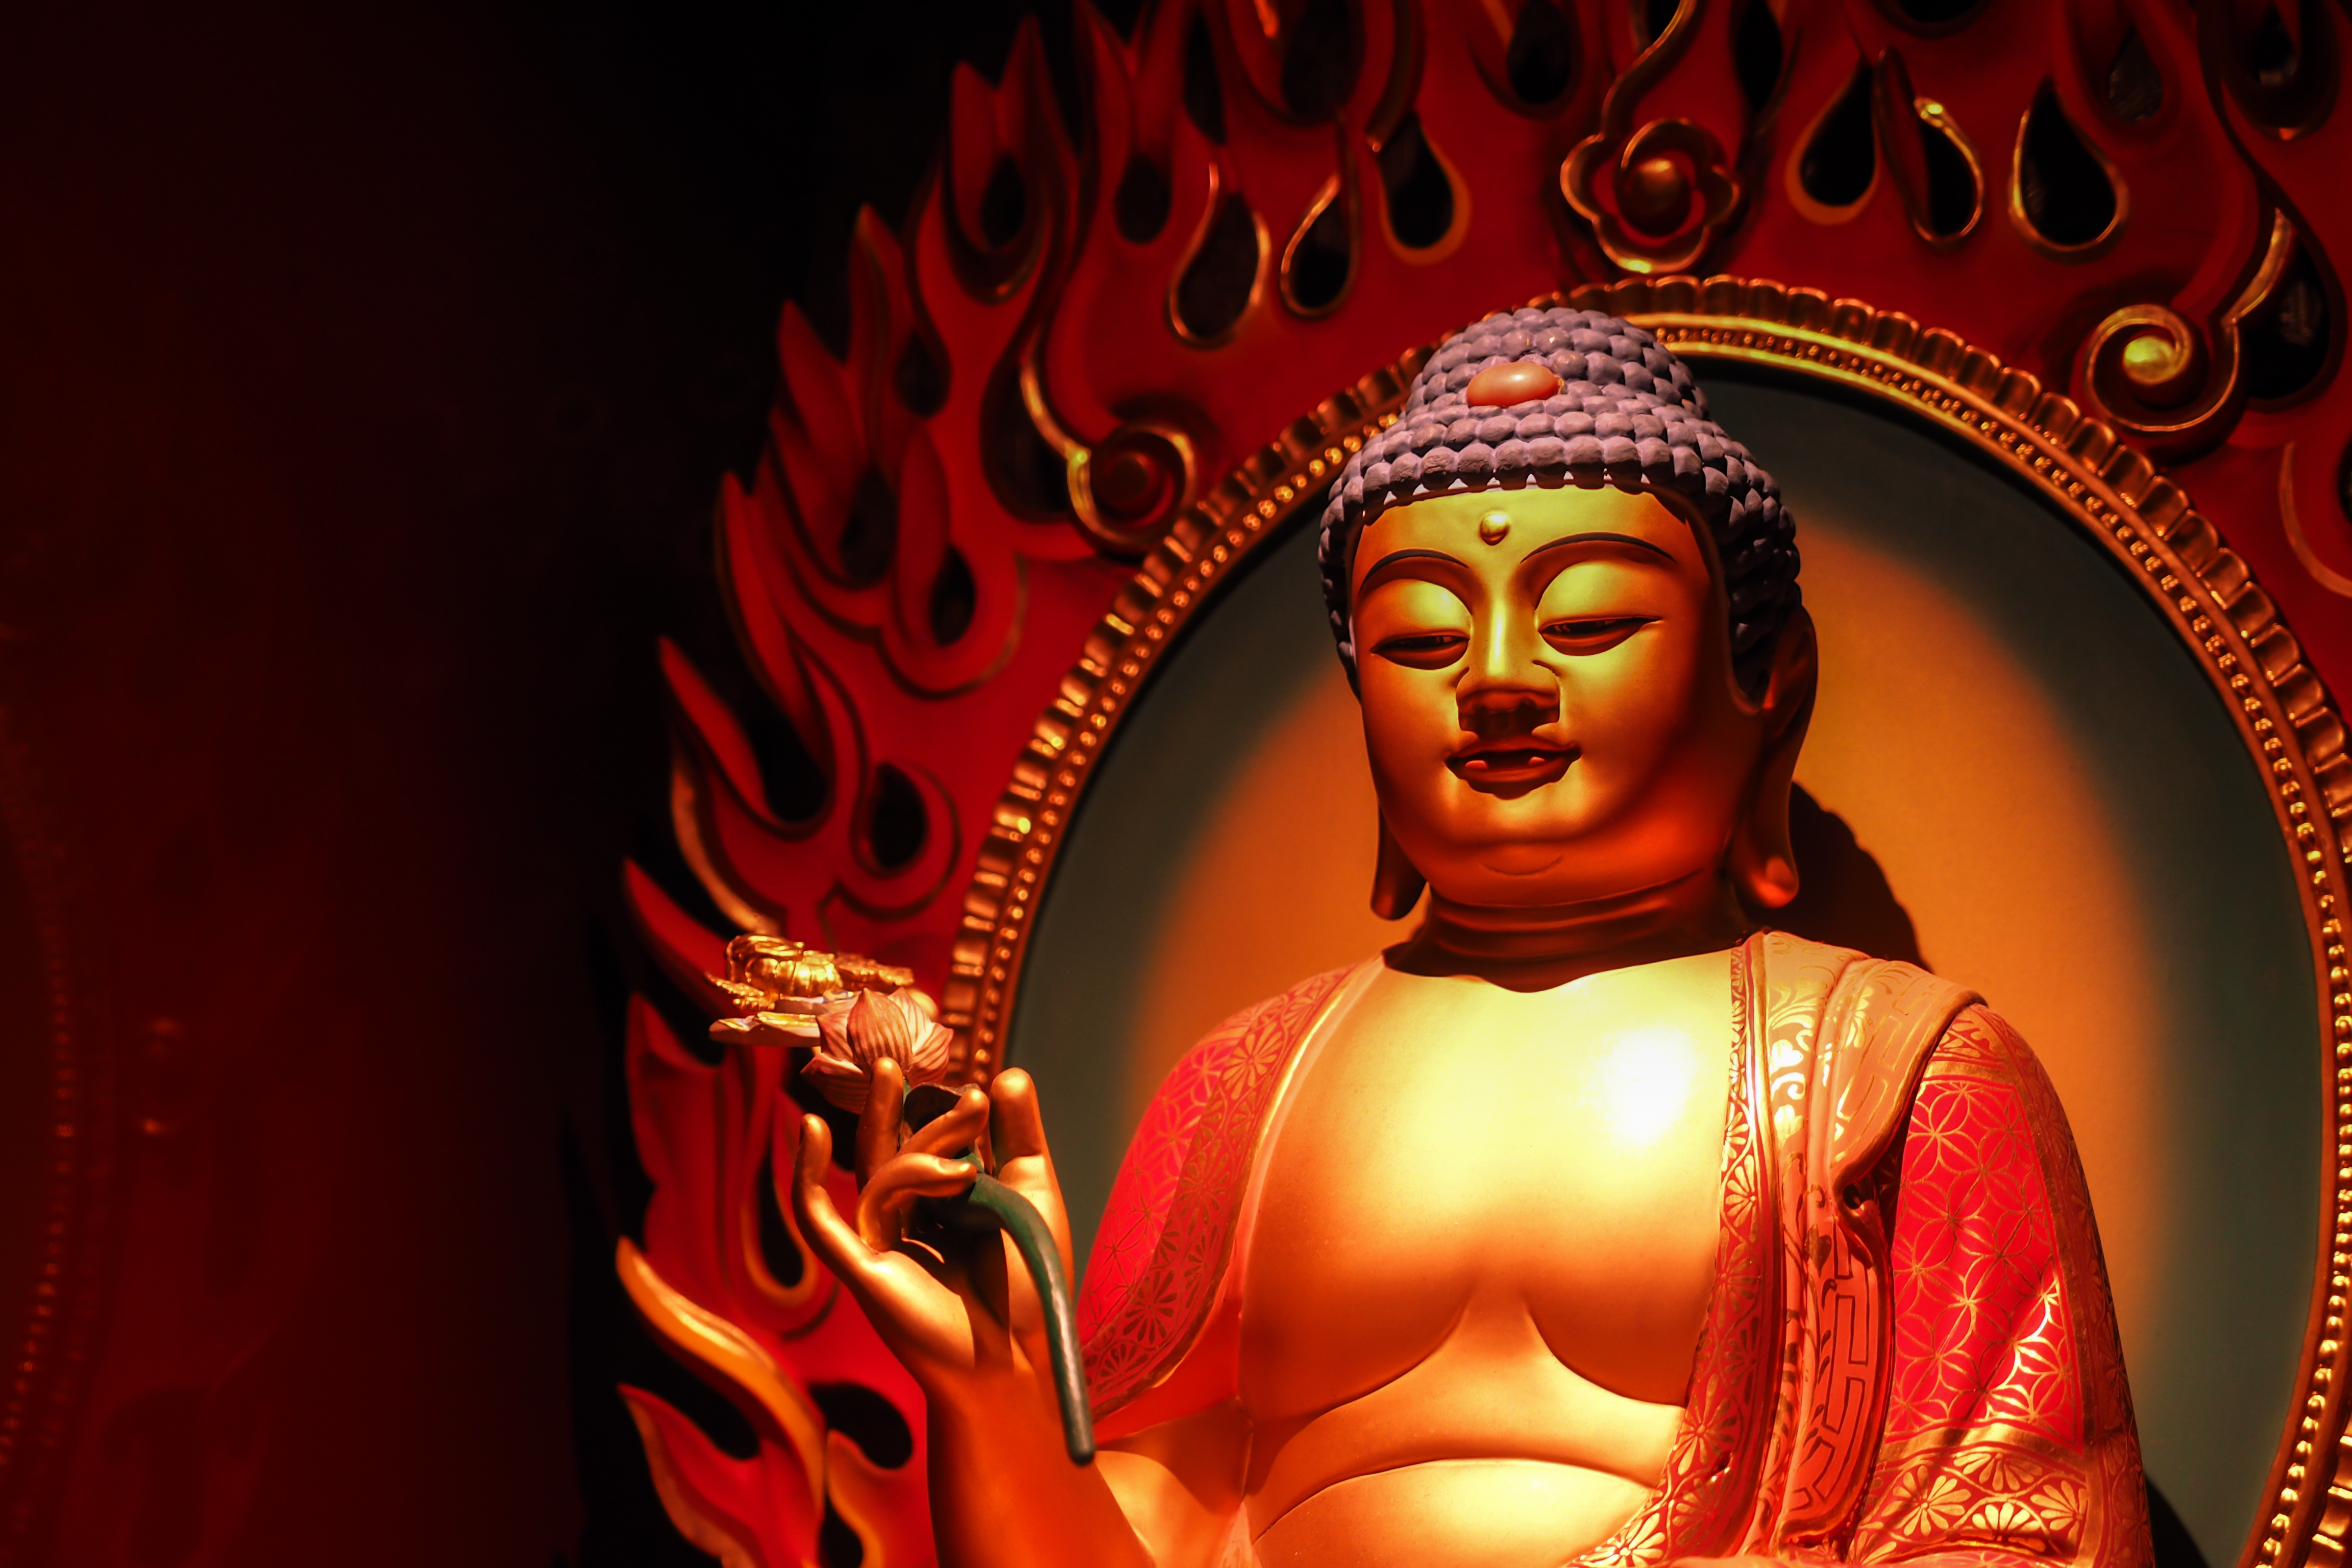
statue, red, religion, temple, buddha, singapore, chinatown, buddhatoothrelictemple, buddhismtemple, mythology, gautama buddha, computer wallpaper